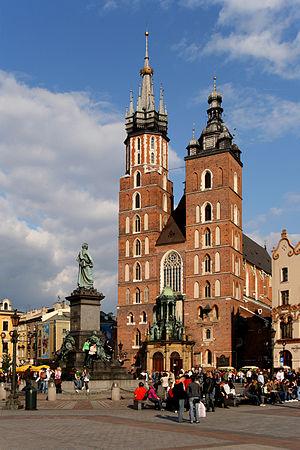
Basilique Sainte-Marie de Cracovie.Italiano: Basilica di Santa Maria (Cracovia).Polski: Kościół Mariacki w Krakowie.
Cracovie est le chef-lieu de la voïvodie de Petite-Pologne. Située au bord de la Vistule, cette ancienne capitale de la Pologne, riche de mille ans d'histoire est considérée comme le véritable centre culturel et intellectuel du pays, qui s’enorgueillit de posséder l’une des plus anciennes universités d’Europe Centrale, l'Université Jagellonne.
Le Hejnał est une mélodie traditionnelle polonaise interprétée par un trompettiste toutes les heures de la tour la plus élevée de la Basilique Sainte-Marie de Cracovie. Il est joué vers les 4 points cardinaux successivement.
Cet article recense les sites concernés par l'observatoire mondial des monuments en 1996.
La capitale européenne de la culture est une ville désignée par l'Union européenne pour une période d'une année civile durant laquelle un programme de manifestations culturelles est organisé.
La basilique Sainte-Marie de Cracovie ou basilique Notre-Dame de Cracovie, est une imposante église de style gothique avec des éléments Renaissance qui se dresse sur un angle de la Place du Marché à Cracovie, l'ancienne capitale de Pologne. L'emblème de la ville orné de deux tours massives et asymétriques, la basilique est dédiée à l'Assomption de la Vierge.